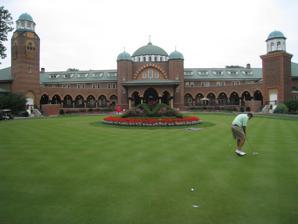
Building: Medinah Country Club
Country: United States of America
Year built: 1924
Country club and golf course in Illinois, United States Medinah Country Club The clubhouse and putting green (2008) Club information Location Medinah , Illinois , U.S. Established 1924 Type Private Total holes 54 Events hosted Ryder Cup : ( 2012 ) PGA Championship : ( 1999 , 2006 ) U.S. Open : ( 1949 , 1975 , 1990 ) U.S. Senior Open : (1988) Western Open : (1939, 1962, 1966) Website www .medinahcc .org Golf Course 1 Designed by Tom Bendelow Par 71 Length 6,713 yards (6,138 m) Course rating 73.2 Slope rating 134 Golf Course 2 Designed by Tom Bendelow Par 72 Length 6,210 yards (5,678 m) Course rating 70.1 Slope rating 126 Golf Course 3 Designed by Tom Bendelow Par 72 Length 7,657 yards (7,002 m) Course rating 78.3 Slope rating 152 Course record 61 - Justin Thomas (2019) Club Logo Medinah Country Club is a private country club in Medinah , Illinois , with nearly 600 members and 640 acres (260 ha) containing three golf courses, Lake Kadijah , swimming facilities, a golf learning center, golf shop, gun club, racket center and a mosque-evoking Byzantine -style, Moroccan domed clubhouse topped with minarets and classic Moorish architectural aspects. Medinah is famously known for its Course 3, now at 7,657 yards (7,002 m), which has hosted five major championships : three U.S. Opens ( 1949 , 1975 , 1990 ) and two PGA Championships ( 1999 , 2006 ), as well as the Ryder Cup in 2012 . Medinah will host the 2026 President's Cup Early history The club was founded in 1924 by the Medinah Shriners (named after an Arabian city) and by the late 1920s had approximately 1,500 golfing and social members. The first golf course was opened in September 1925, followed by Course 2 in 1926, and finally Course 3 in 1928. During the construction of the courses, Richard G. Schmid, a Shriner and charter member of the club, had designed the clubhouse itself The Great Depression brought severe financial hardship and many members left. 94 members paid $3,500., each for a “forever”membership for their family forever aka Perpetual, allowing the club to continue on. In addition, the club responded by waiving initiation fees, lowering dues, holding fundraising events, and (significantly) hosting professional golf tournaments. Eventually, non-Shriners were allowed to apply for membership. World War II exacerbated the club's financial woes and membership fell far below capacity. Course 2 was closed and members helped with upkeep on the two remaining courses. During the post war era Medinah entered a period of gradual recovery and membership growth. The Duke of York once visited the club and remarked, "I've never seen such a place, it is quite strange, yet attractive." Golf The 2nd hole is 191 yards (175 m). The 13th hole is 244 yards (223 m). The 17th hole is 197 yards (180 m). Course 3 Medinah has three golf courses in a 54-hole complex. Many noted golf professionals have played Course 3, beginning with "Lighthorse" Harry Cooper at the Medinah Open in 1930. Other noted players include Gene Sarazen , Byron Nelson , Cary Middlecoff , Billy Casper , Gary Player , Hale Irwin and Tiger Woods . Tommy Armour , winner of multiple major championships and the namesake of a well-known golfing equipment brand, was Medinah's head pro for many years. Course 3 hosted the Western Open three times in 1939, 1962, and 1966; it was one of the largest non-major tournaments on the early tour. Medinah's courses were originally designed by Tom Bendelow . In the 1930 Medinah Open, Lighthorse Harry played the course with a 63 (the lowest score ever shot on the course) in the second round. The junior course record of 68 is jointly held by Russell Katz and Kenny Wittenberg.  Medinah's board approved a redesign of the course, subject to the availability of funds and the return of adjacent land to the club by Medinah's four founders. The major redesign was followed by several more changes. Roger Packard's 1986 redesign in preparation for the U.S. Open brought substantial changes and was followed by Rees Jones ' work in preparation for the 2006 PGA Championship , which extended Course 3 to 7,561 yards (6,914 m), at the time, the longest golf course in major championship history. Furthermore, Medinah Country Club is noted for the three waterfront par three holes in numbers 2, 13, and 17. Medinah's Course 3 hosted the BMW Championship on August 15–18, 2019! during which the course record was tied or set four different times. In round 1, both Justin Thomas and Jason Kokrak shot 65, tying the course record previously set by Skip Kendall, Mike Weir and Tiger Woods. On Friday, Hideki Matsuyama broke the record by two shots, shooting a bogey-free 63. In the third round on Saturday, after starting with five consecutive birdies, Thomas shot an 11-under 61, including two eagles, breaking the course record again by two shots. 2012 Ryder Cup Medinah hosted the Ryder Cup in 2012 , its first time in the state of Illinois , and the first U.S. venue outside the eastern time zone since 1971 . The full tournament took place between September 25–30 (including pre-match competitions, press conferences and media activities), with the main competition taking place from September 28–30 on Course 3. Major tournaments hosted All held on Course 3: Year Tournament Winner Margin of victory Winner's share ( $ ) Par Course length 1949 U.S. Open Cary Middlecoff 1 stroke 2,000 71 6,981 yd (6,383 m) 1975 U.S. Open Lou Graham 2 strokes (90) 40,000 71 7,032 yd (6,430 m) 1988 U.S. Senior Open Gary Player 2 strokes (90) 65,000 72 6,881 yd (6,292 m) 1990 U.S. Open Hale Irwin 1 stroke (91 holes) 220,000 72 7,195 yd (6,579 m) 1999 PGA Championship Tiger Woods 1 stroke 630,000 72 7,401 yd (6,767 m) 2006 PGA Championship Tiger Woods 5 strokes 1,224,000 72 7,561 yd (6,914 m) 2012 Ryder Cup Team Europe 1 point (14½–13½) 0 72 7,657 yd (7,002 m) Bolded years are major championships on the PGA Tour . (90) denotes the winning margin after a playoff of 18 holes. 91 Holes denotes a sudden-death playoff was used after the score was tied following the 18-hole playoff. Scorecard Medinah Country Club - Course 3 Tee Rating / Slope 1 2 3 4 5 6 7 8 9 Out 10 11 12 13 14 15 16 17 18 In Total Gold 78.3 / 152 433 192 412 463 536 509 617 201 432 3795 578 440 476 245 609 390 482 193 449 3862 7657 Silver 75.3 / 147 383 172 386 432 503 454 585 177 415 3507 567 389 463 189 550 331 434 156 421 3500 7007 White 73.6 / 142 357 151 365 401 488 432 571 153 397 3315 555 374 452 151 531 308 413 132 398 3314 6629 Par 4 3 4 4 5 4 5 3 4 36 5 4 4 3 5 4 4 3 4 36 72 SI 13 15 11 3 9 7 1 17 5 2 12 8 16 4 14 6 18 10 Amenities The club offers various amenities to its members apart from the three golf courses. For example, the clubhouse features six different member dining areas. The Golf Shop is a 3000 sq. ft. building separate from the main clubhouse. The shop included golf apparel, accessories, and equipment. The racket center has a total of eight tennis courts, four of which are platform courts. The building also features indoor seating arrangements and a firepit. References